Statue of Zlatan

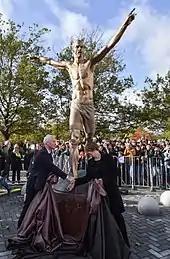
The statue of Zlatan during its unveiling in October 2019.

The statue of Zlatan was a statue depicting the Swedish footballer Zlatan Ibrahimović, created by the sculptor Peter Linde at the end of 2017, at the request of the Swedish Football Association. From the beginning the statue was planned to be placed at Friends Arena in Stockholm, but was finally unveiled at the Eleda Stadion in Malmö, the home stadium of Malmö FF, the club where Ibrahimović started his career. After several cases of vandalism it was removed from its plinth on 5 January 2020.